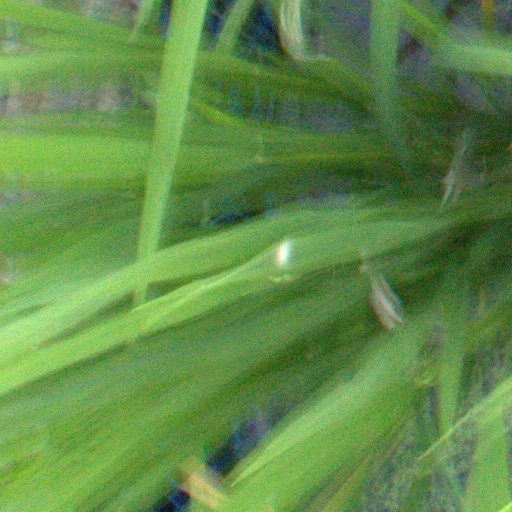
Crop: rice